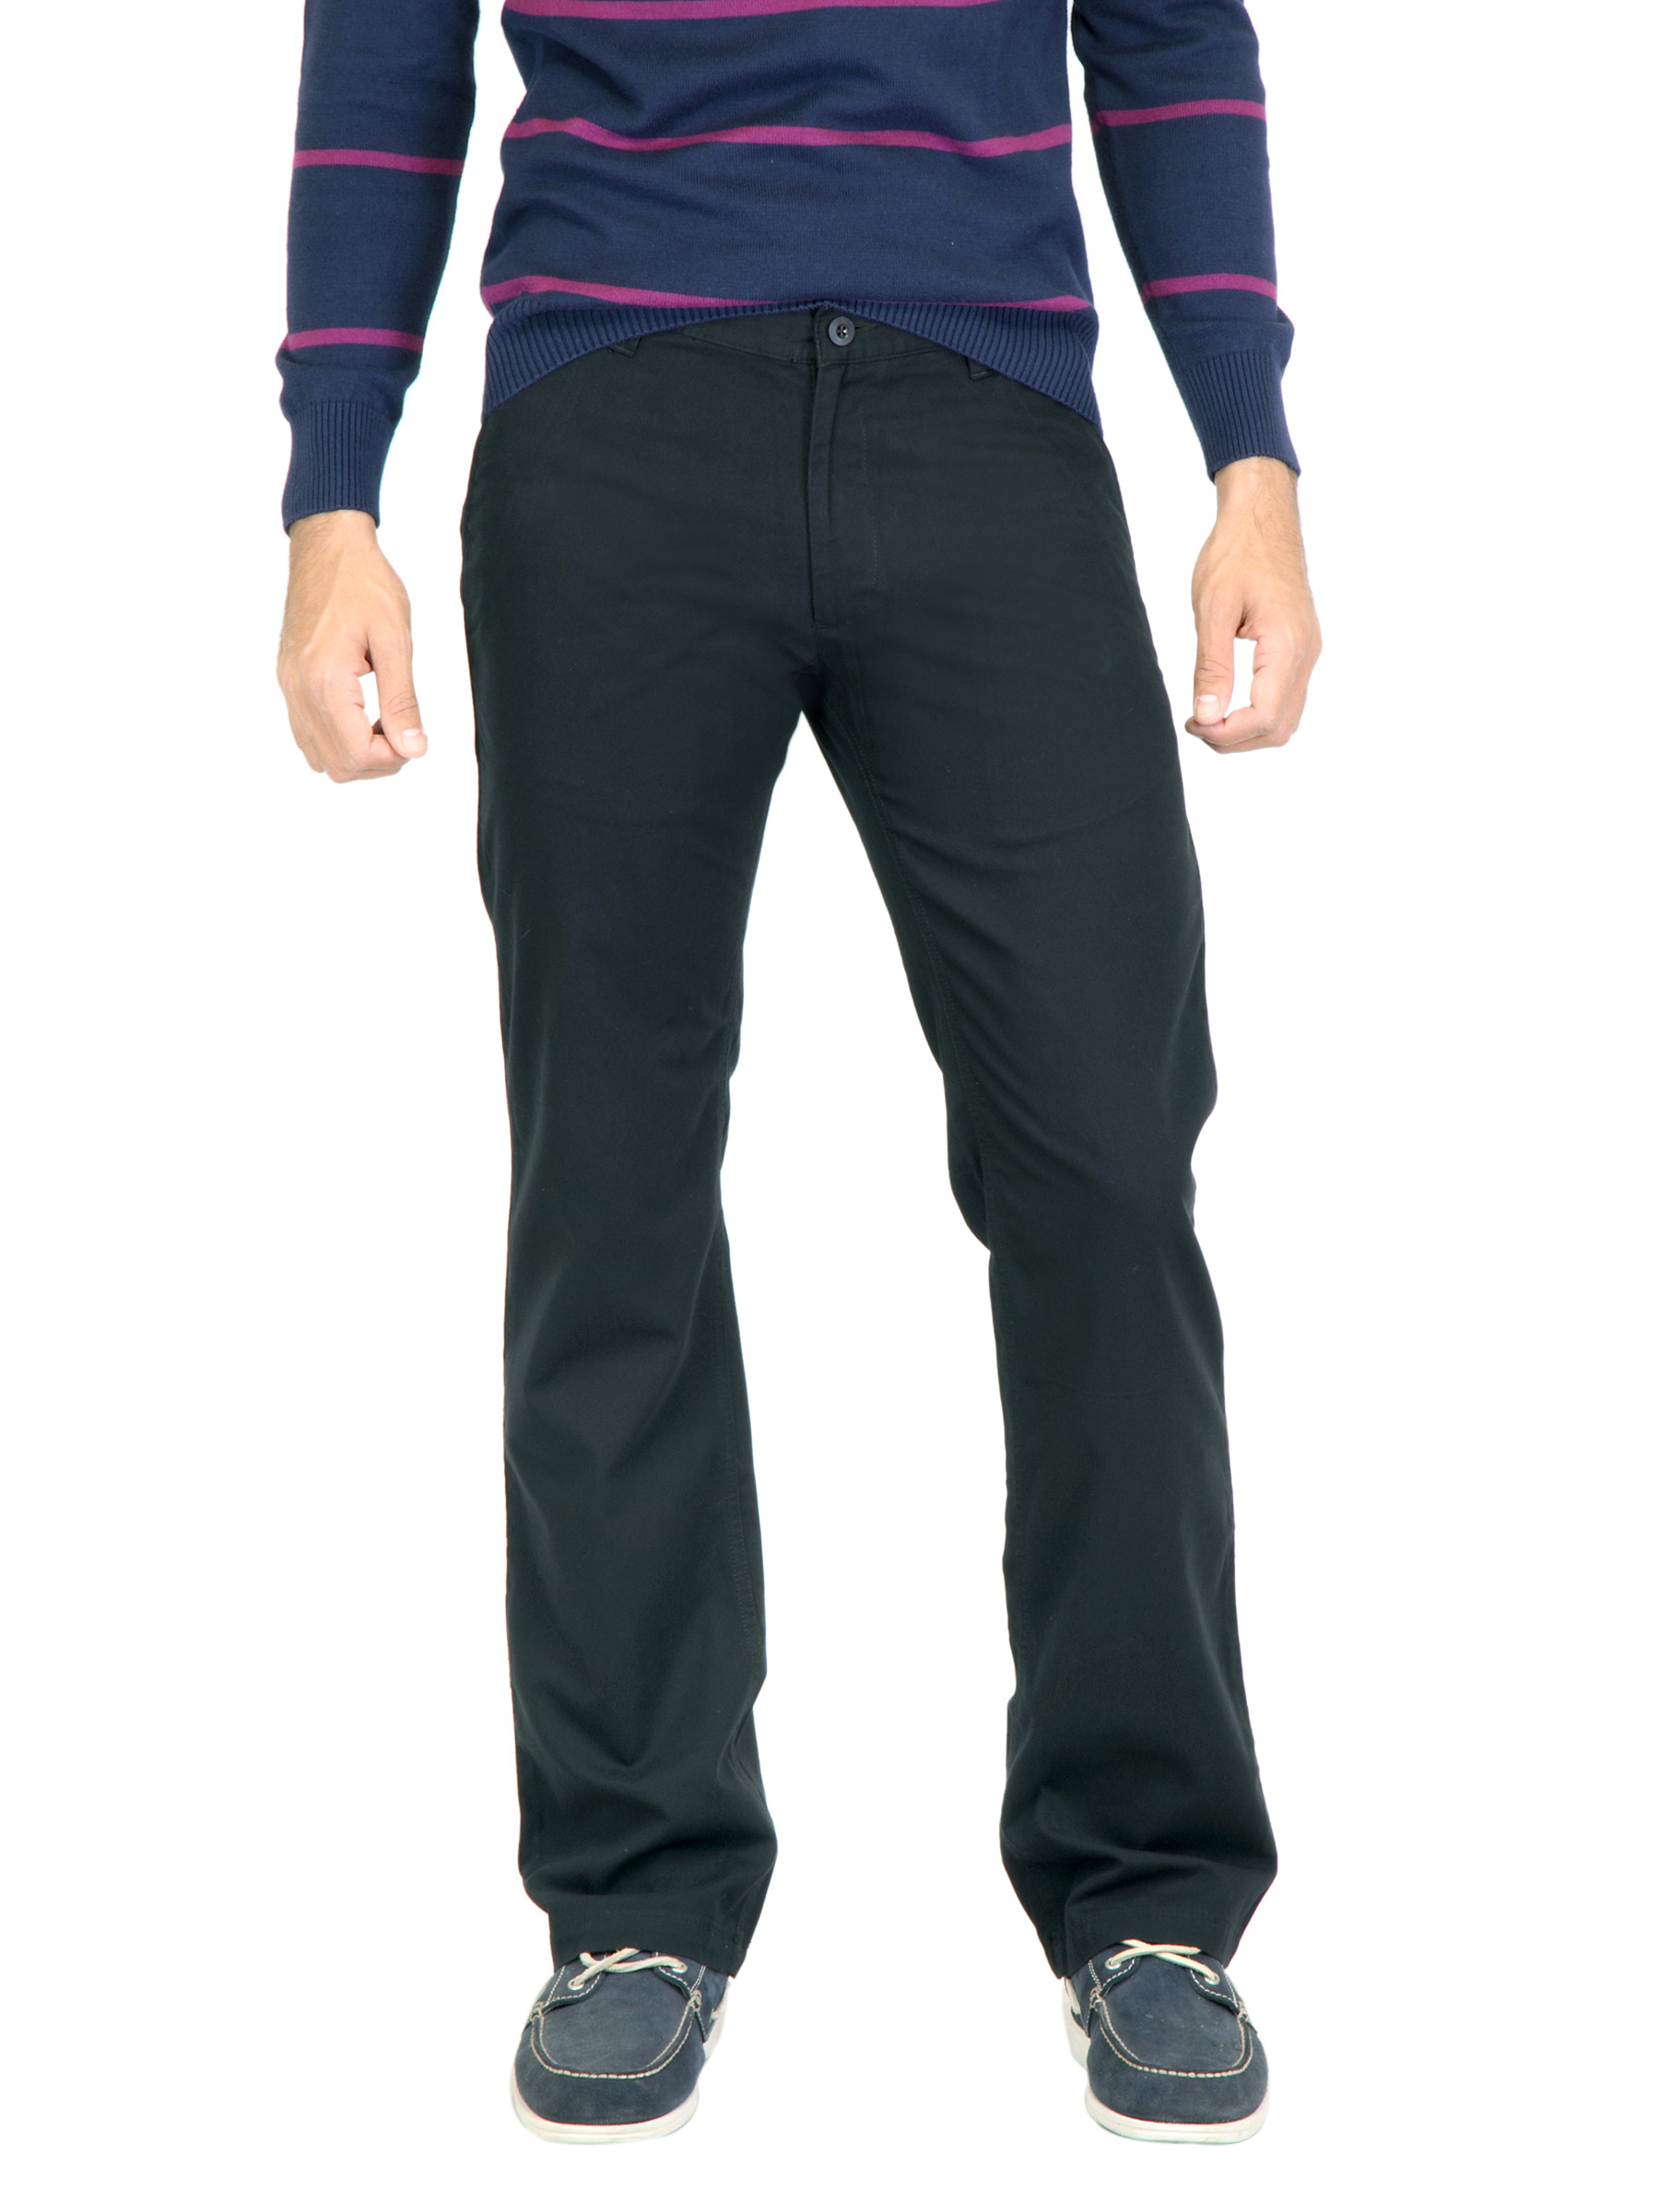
Highlander Men Solid Black Trouser
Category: Apparel / Bottomwear / Trousers
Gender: Men
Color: Black
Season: Fall 2011
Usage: Casual